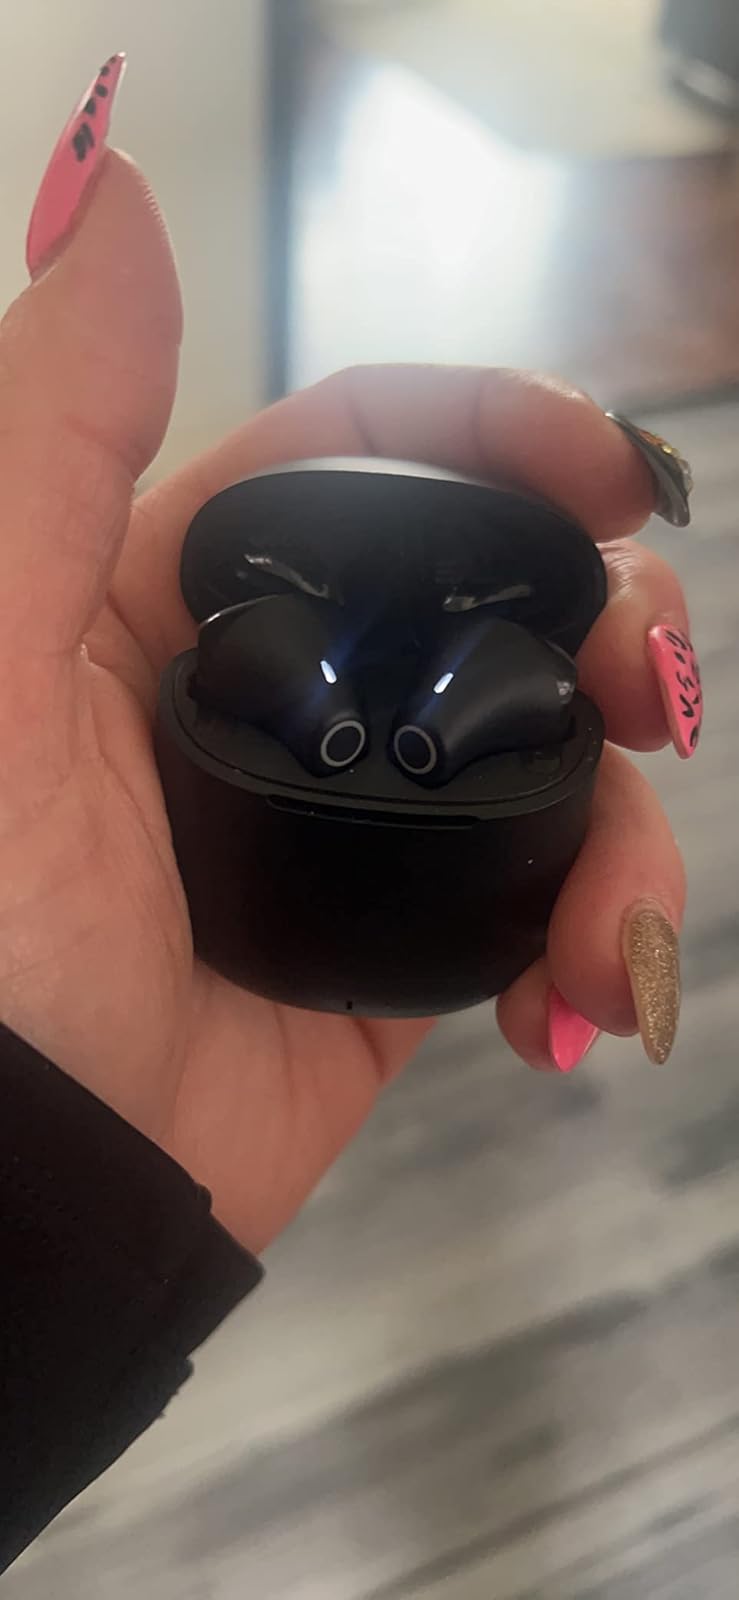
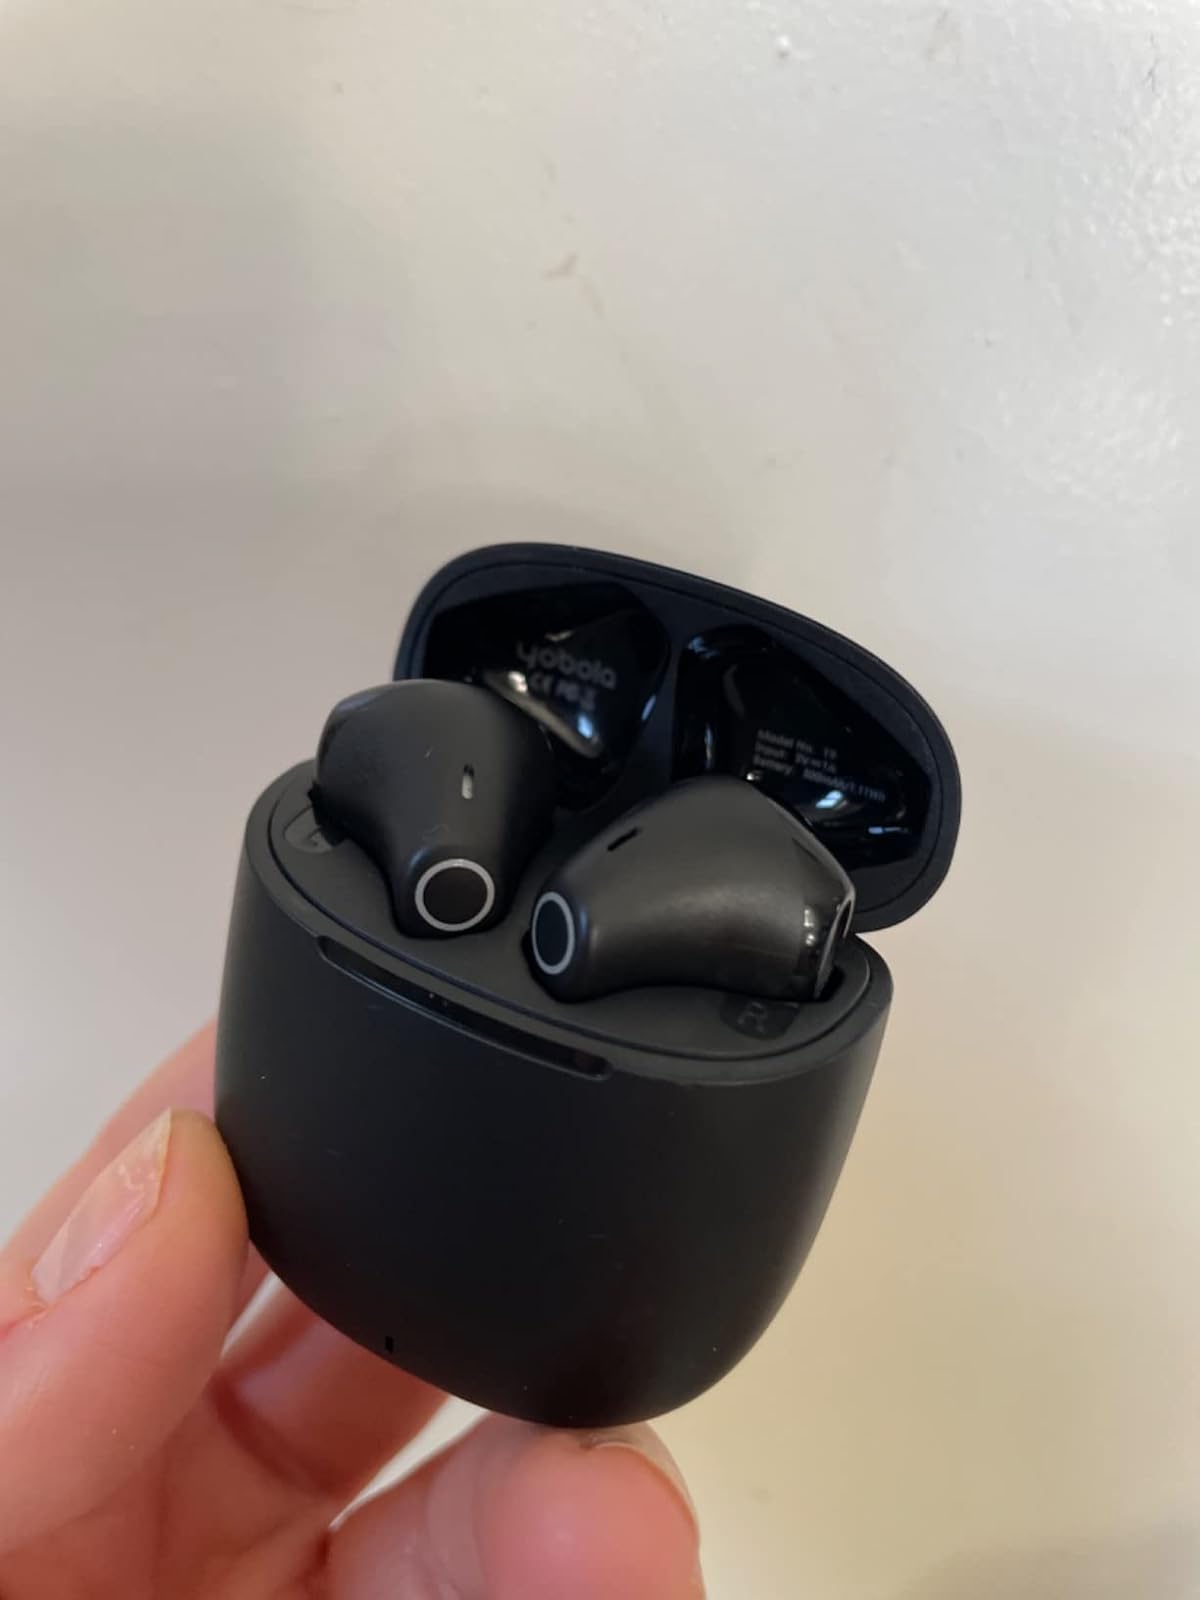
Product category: earbuds
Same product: yes